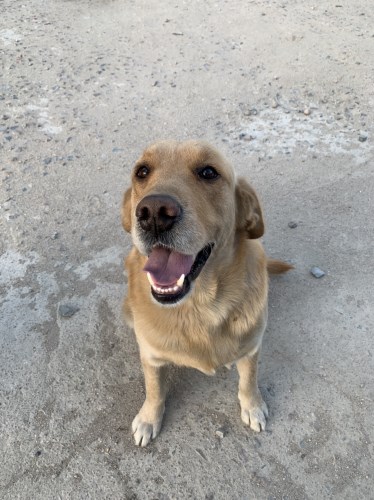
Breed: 3580-n000122-Labrador_retriever